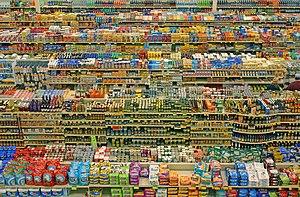
Un bien matériel est un objet qui a une existence physique, couramment les objets, indivisibles sans être dénaturés.
Répandu surtout dans la seconde moitié du XXᵉ siècle, le concept de « société de consommation » renvoie à l'idée d'un système économique et social fondé sur la création et la stimulation systématique d'un désir de profiter de biens de consommation et de services dans des proportions toujours plus importantes.
La consommation caractérise l'acte d'un agent économiquement qui utilise ou transforme des biens et services. Cette utilisation ou transformation provoque la destruction immédiate ou progressive des éléments consommés. D'un point de vue général, la consommation s'oppose à la production.